Yazlovets

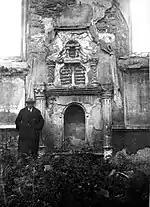
Jazłowiec (Yazlovets), ruins of the Synagogue

The nearby fortified town of Buczacz, 13 kilometres to the north of Jazłowiec, was an important centre of Jewish life and scholarship for four centuries or more, since 1572. Jazłowiec's own community dates its Jewish cemetery to the 18th century. Under Galicia, in 1880, the population of the town's Jews had risen to 1,642. After the conflicts and border changes of the early 20th century, it had fallen in 1921 to 474.